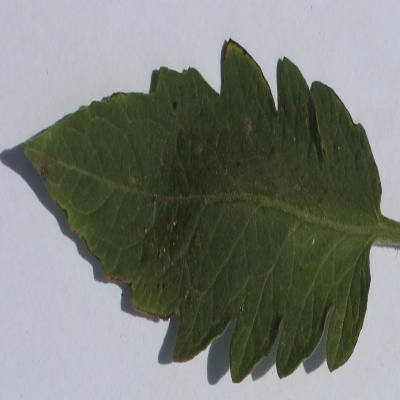
Crop: Tomato
Condition: leaf curl